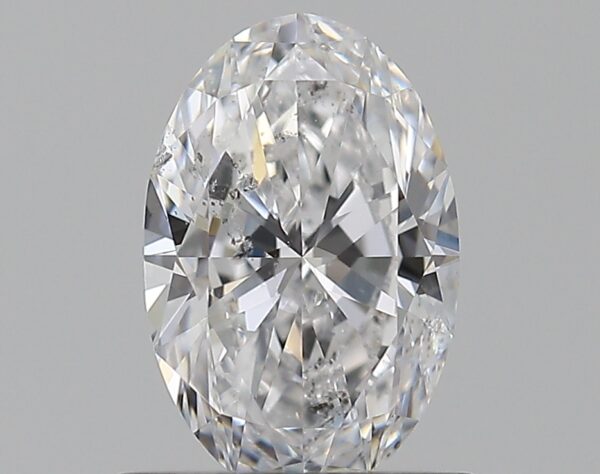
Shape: oval
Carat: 0.7
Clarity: SI2
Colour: D
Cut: EX
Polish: EX
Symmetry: VG
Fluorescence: N
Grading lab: GIA
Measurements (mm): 7.27 x 4.74 x 2.93